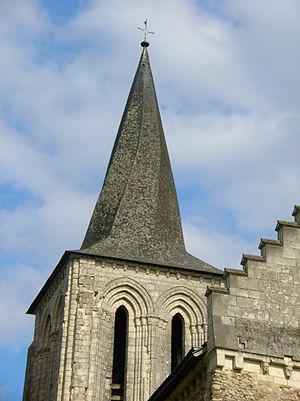
Photographie du fr:Clocher tors de l'église Saint Germain de fr:Mouliherne (fr:Maine-et-Loire) prise par la maman d'Accrochoc appelée Mémé Lulu pour illustrer l'article sur les clochers tors
Cet article recense les monuments historiques du sud de Maine-et-Loire, en France.
L'église Saint-Germain est une église située à Mouliherne, en France.
Mouliherne est une commune française située dans le département de Maine-et-Loire, en région Pays de la Loire.